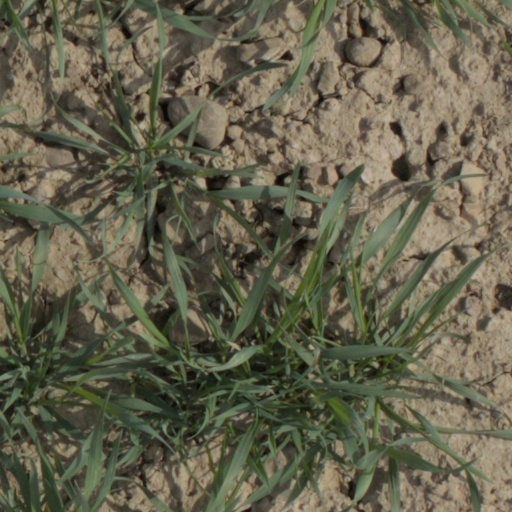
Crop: wheat